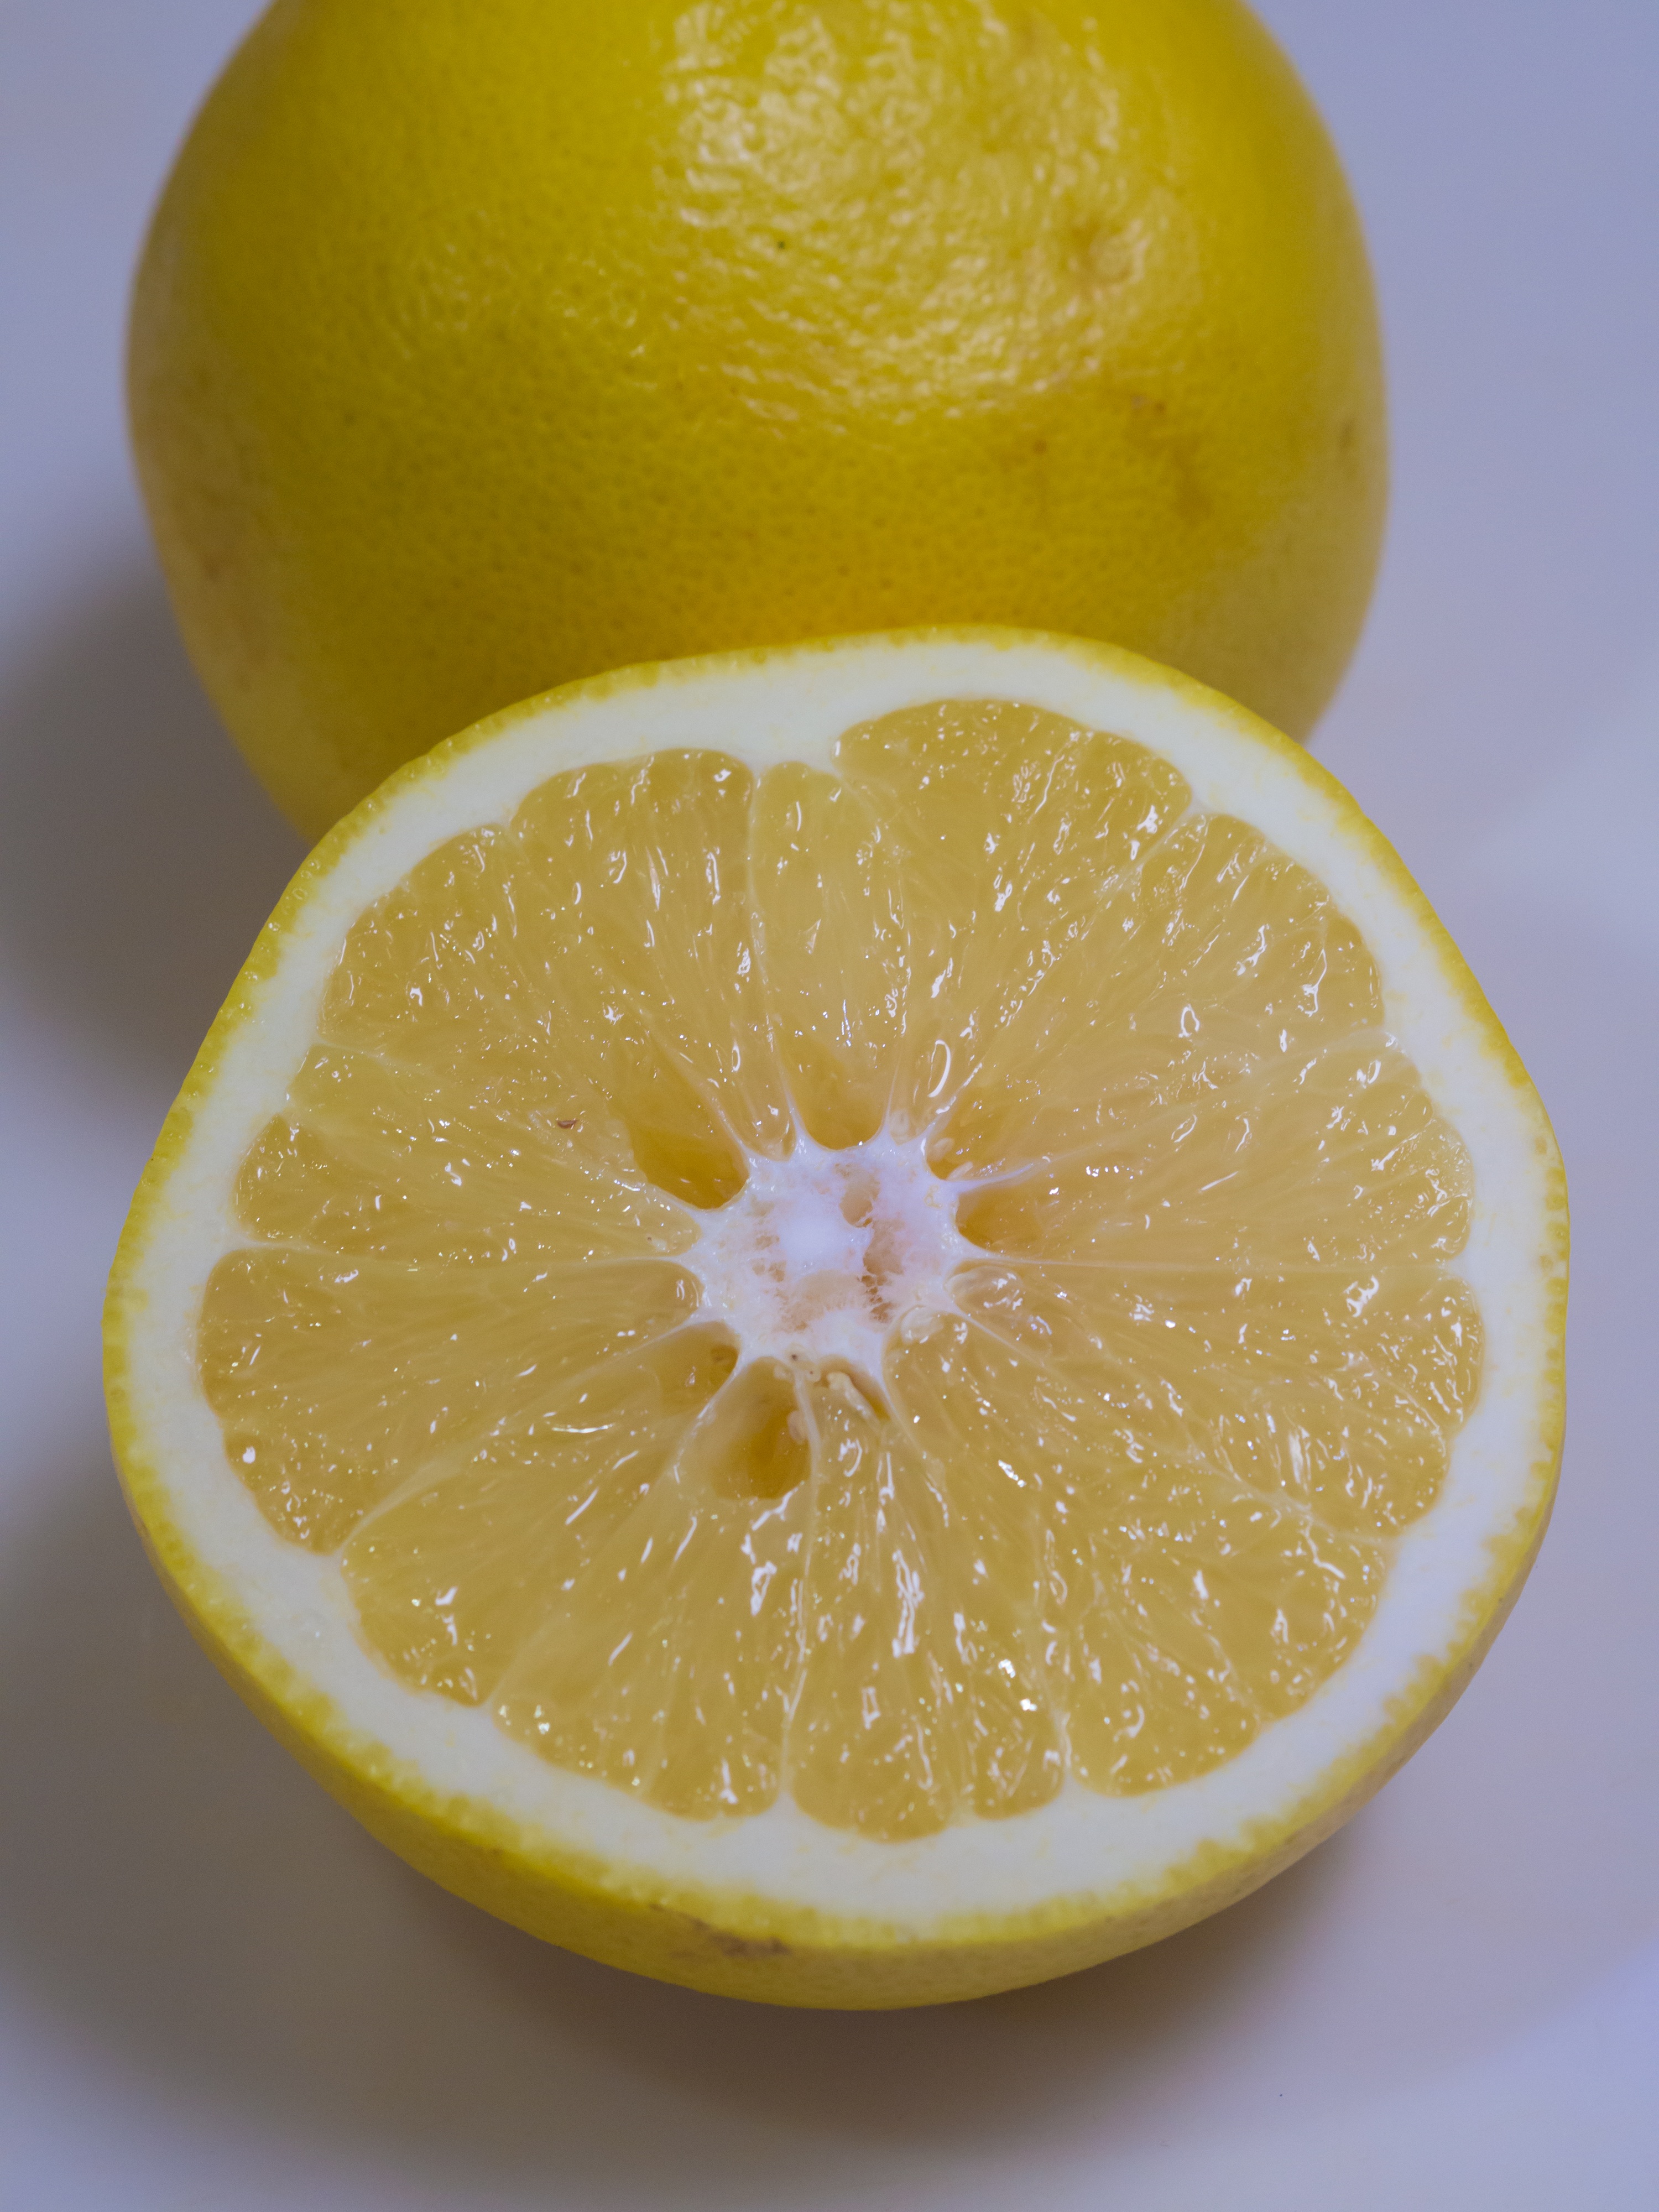
plant, fruit, orange, food, produce, yellow, lemon, grapefruit, juice, clementine, citron, citrus, cross section, flowering plant, bitter orange, mandarin orange, land plant, sweet lemon, meyer lemon, tangelo, lemon lime, lemon juice, group fruit